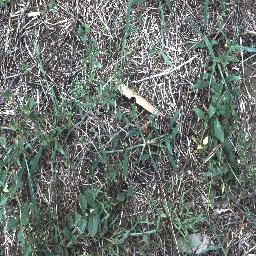
Label: negative